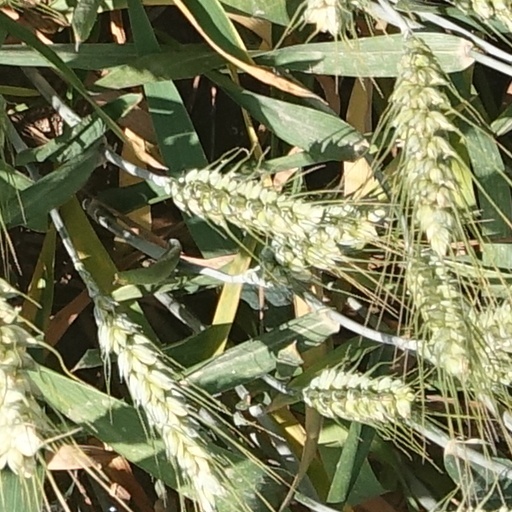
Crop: wheat